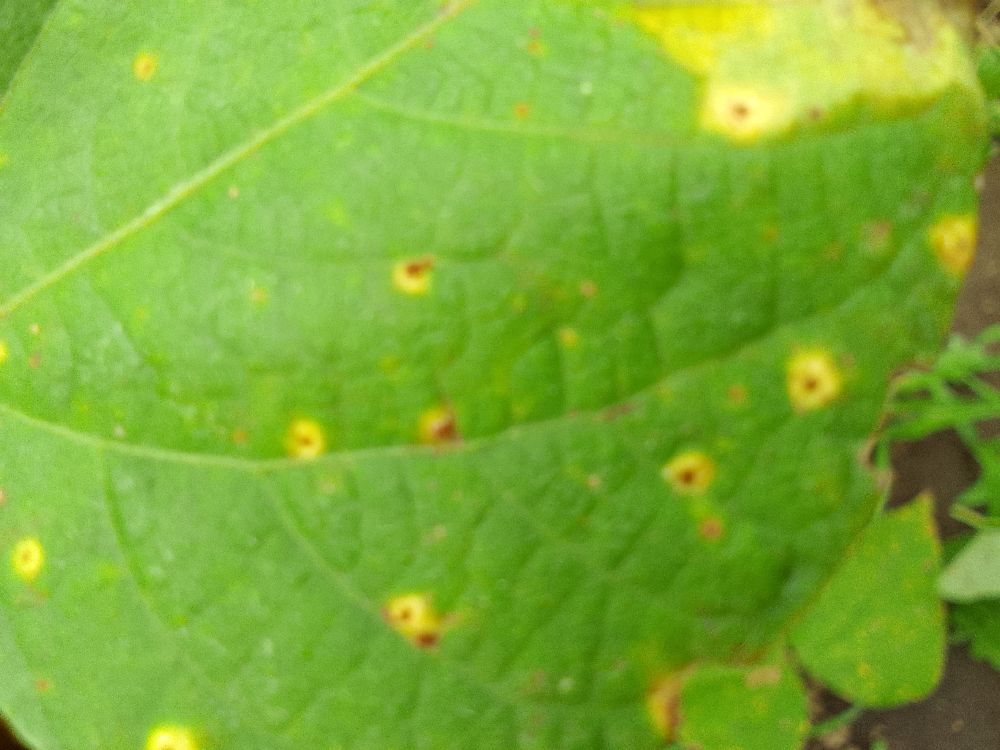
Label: rust